Hendrik-Jan Grievink

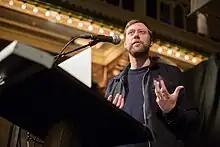
Hendrik Jan Grievink at the Crypto Design Awards 2016

HJ Grievink (born June 14, 1977) is a Dutch graphic designer and editor based in Amsterdam. He works on a range of commissioned and self-initiated projects positioned at the intersection of graphic design and visual culture research. Grievink is best known for designing and co-editing the book "Next Nature: Nature Changes Along With Us", and for developing the memory games, "Fake for Real" and "Brand Memory".